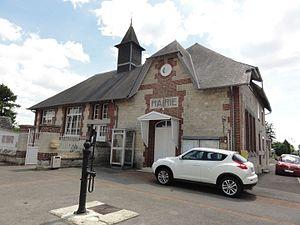
Monampteuil est une commune française située dans le département de l'Aisne, en région Hauts-de-France.